Tanks of New Zealand

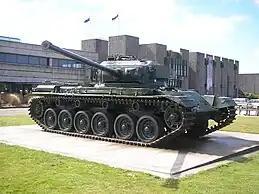

The M3 Stuart tank was the most common tank used by New Zealand during the Second World War. It was operated by the 2nd New Zealand Division in North Africa and Italy, as well as by the home defence units based in New Zealand.